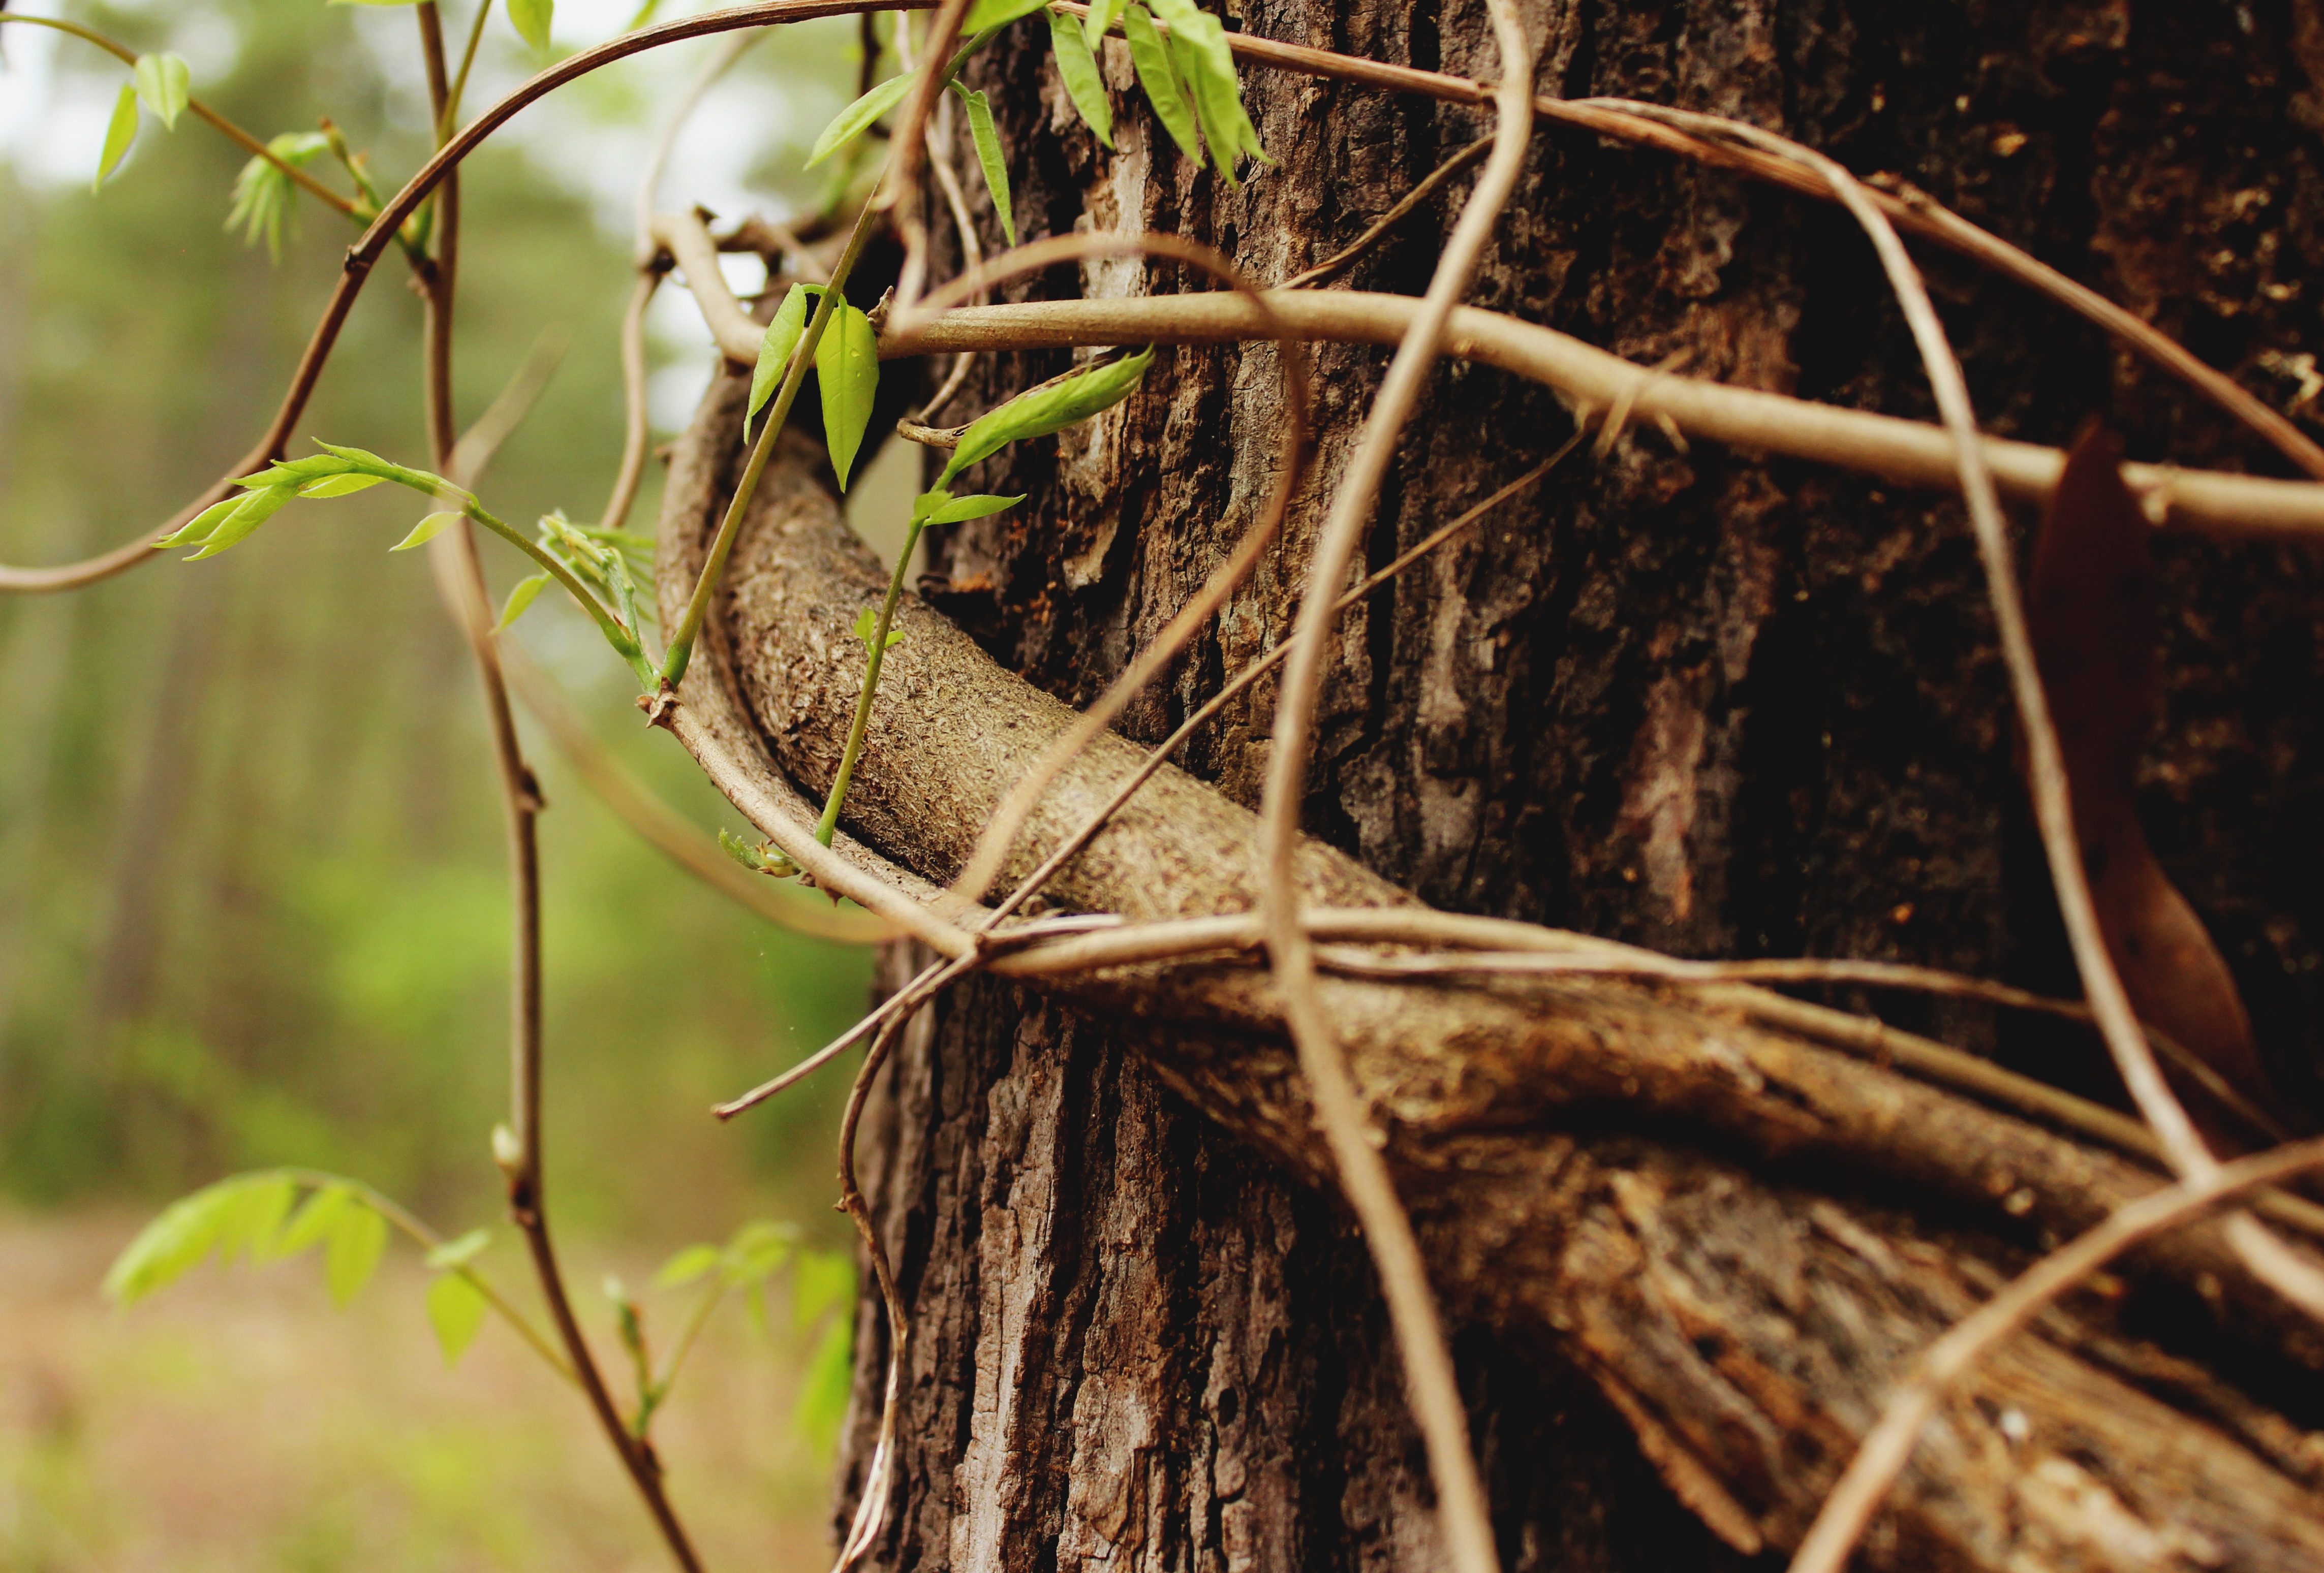
tree, branch, plant, leaf, trunk, wildlife, fauna, twig, grass family, plant stem